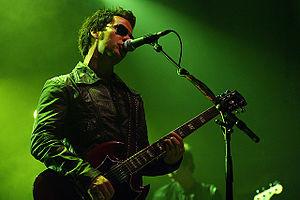
La chronologie du rock, présente les principaux événements de ce genre musical et des différents courants qui en sont issus.